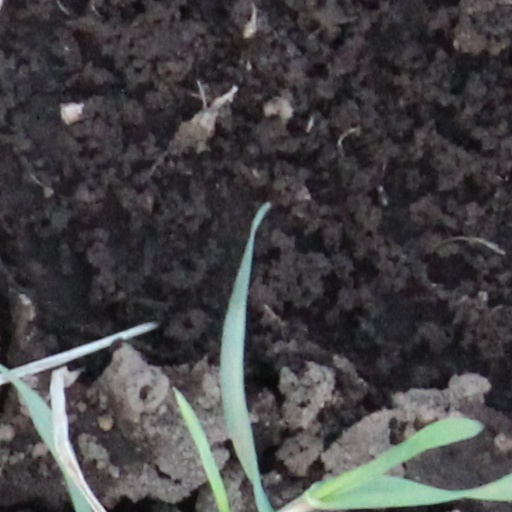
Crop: wheat